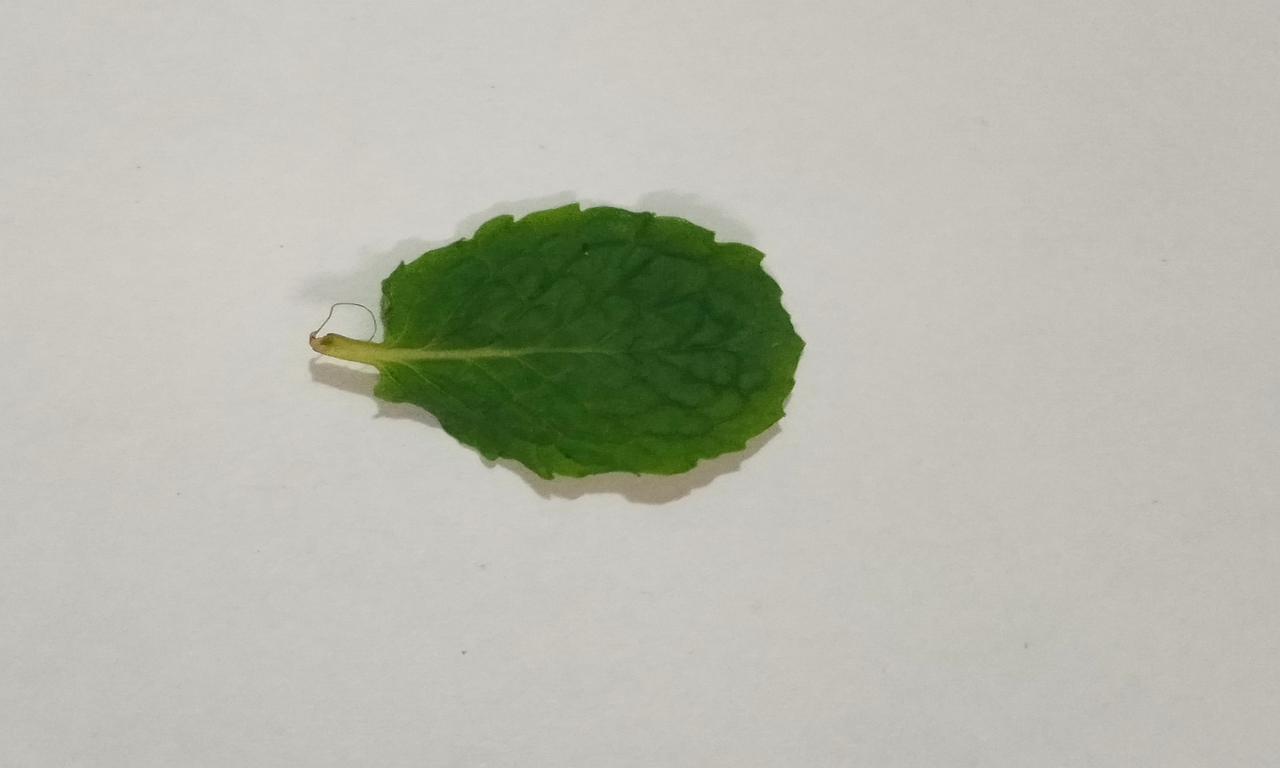
Label: Fresh